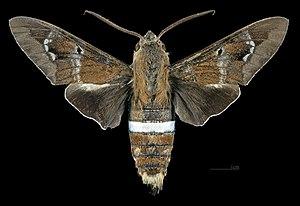
Aellopos clavipes est une espèce d'insectes lépidoptères de la famille des Sphingidae, de la sous-famille des Macroglossinae, de la tribu des Philampelini et du genre Aellopos.